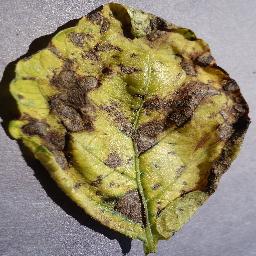
Label: Potato___Early_blight